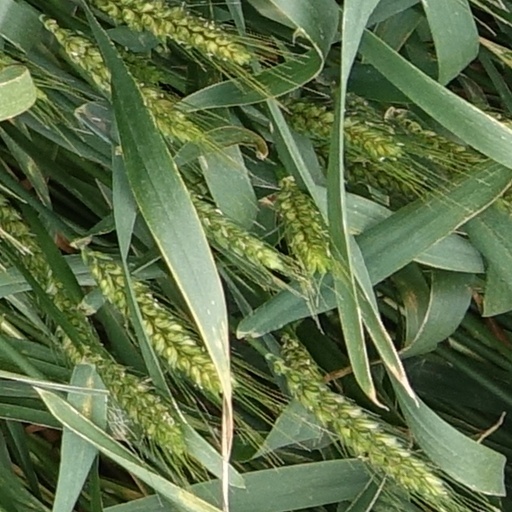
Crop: wheat